Elsie Cameron Corbett

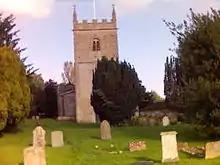
All Saints' Church, Spelsbury

By August 1916 (and up to March 1919), Corbett was again in the war zone, after going to London to learn to drive and repair vehicles. She joined the Voluntary Aid Detachment, driving the ambulances she had been funding. She was placed with the American unit at Ostrovo, to the north of Salonika, retrieving wounded soldiers from the front, occasionally under direct fire, on difficult roads with abandoned vehicles and bodies by the wayside, contending with fuel shortages, to get injured men to urgent treatment. A medical report to the military stated: "The roads are beyond belief and the driving of our girl chauffeurs simply miraculous in its courage and skill".